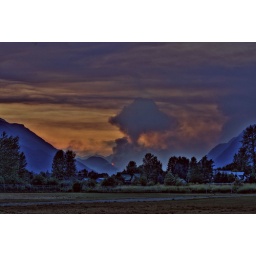
Big mushroom cloud towers above the fire...